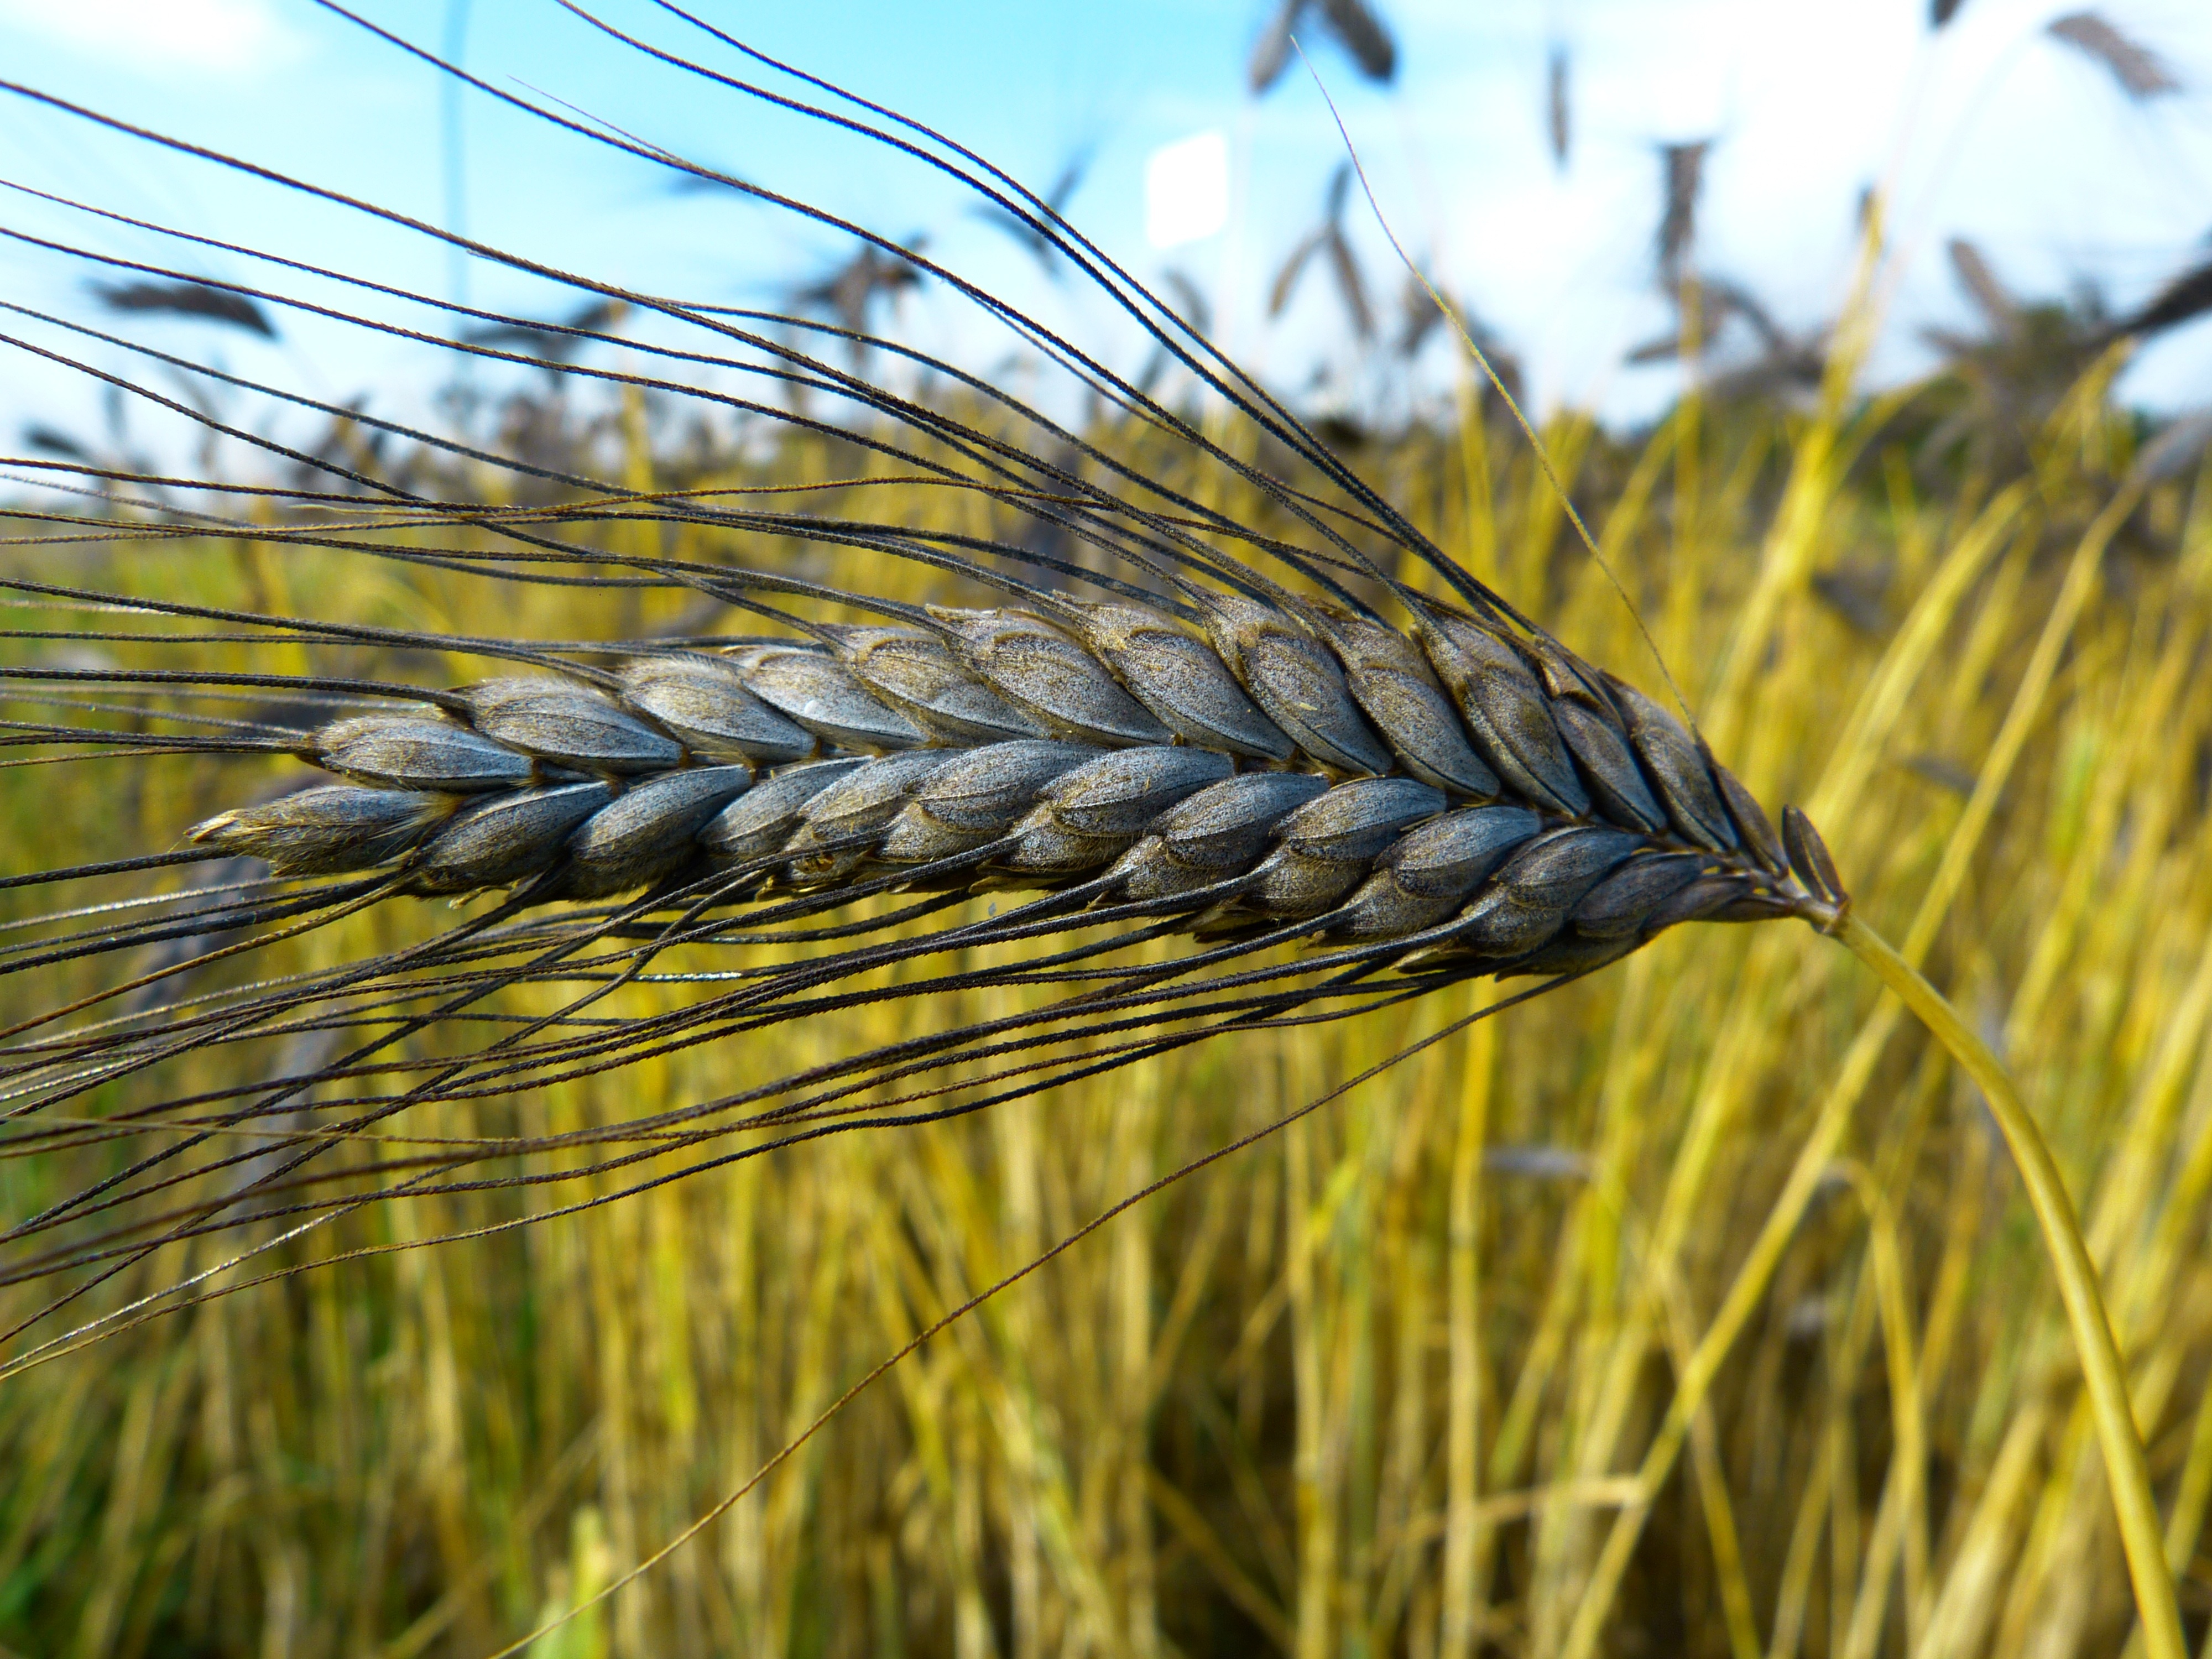
nature, grass, branch, bird, plant, field, prairie, leaf, flower, wildlife, food, harvest, crop, grow, botany, agriculture, flora, fauna, cereal, close up, flowering plant, emmer, grass family, land plant, urkorn, triticum dicoccum black emmer, triticum dicoccon var, atratumgetreide